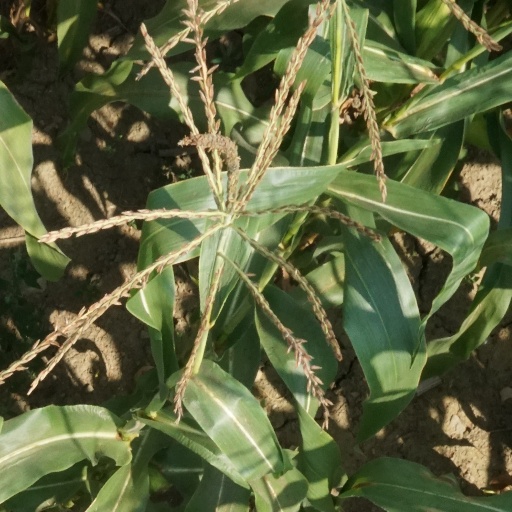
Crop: maize; corn